Austrian school of economics

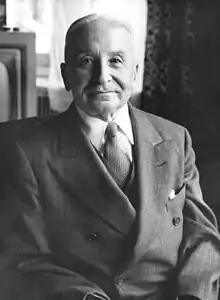
Ludwig von Mises

In the 20th and 21st centuries, economists with a methodological lineage to the early Austrian school developed many diverse approaches and theoretical orientations. Ludwig von Mises organized his version of the subjectivist approach, which he called "praxeology", in a book published in English as "Human Action" in 1949. In it, Mises stated that praxeology could be used to deduce "a priori" theoretical economic truths and that deductive economic thought experiments could yield conclusions which follow irrefutably from the underlying assumptions. He wrote that conclusions could not be inferred from empirical observation or statistical analysis and argued against the use of probabilities in economic models.